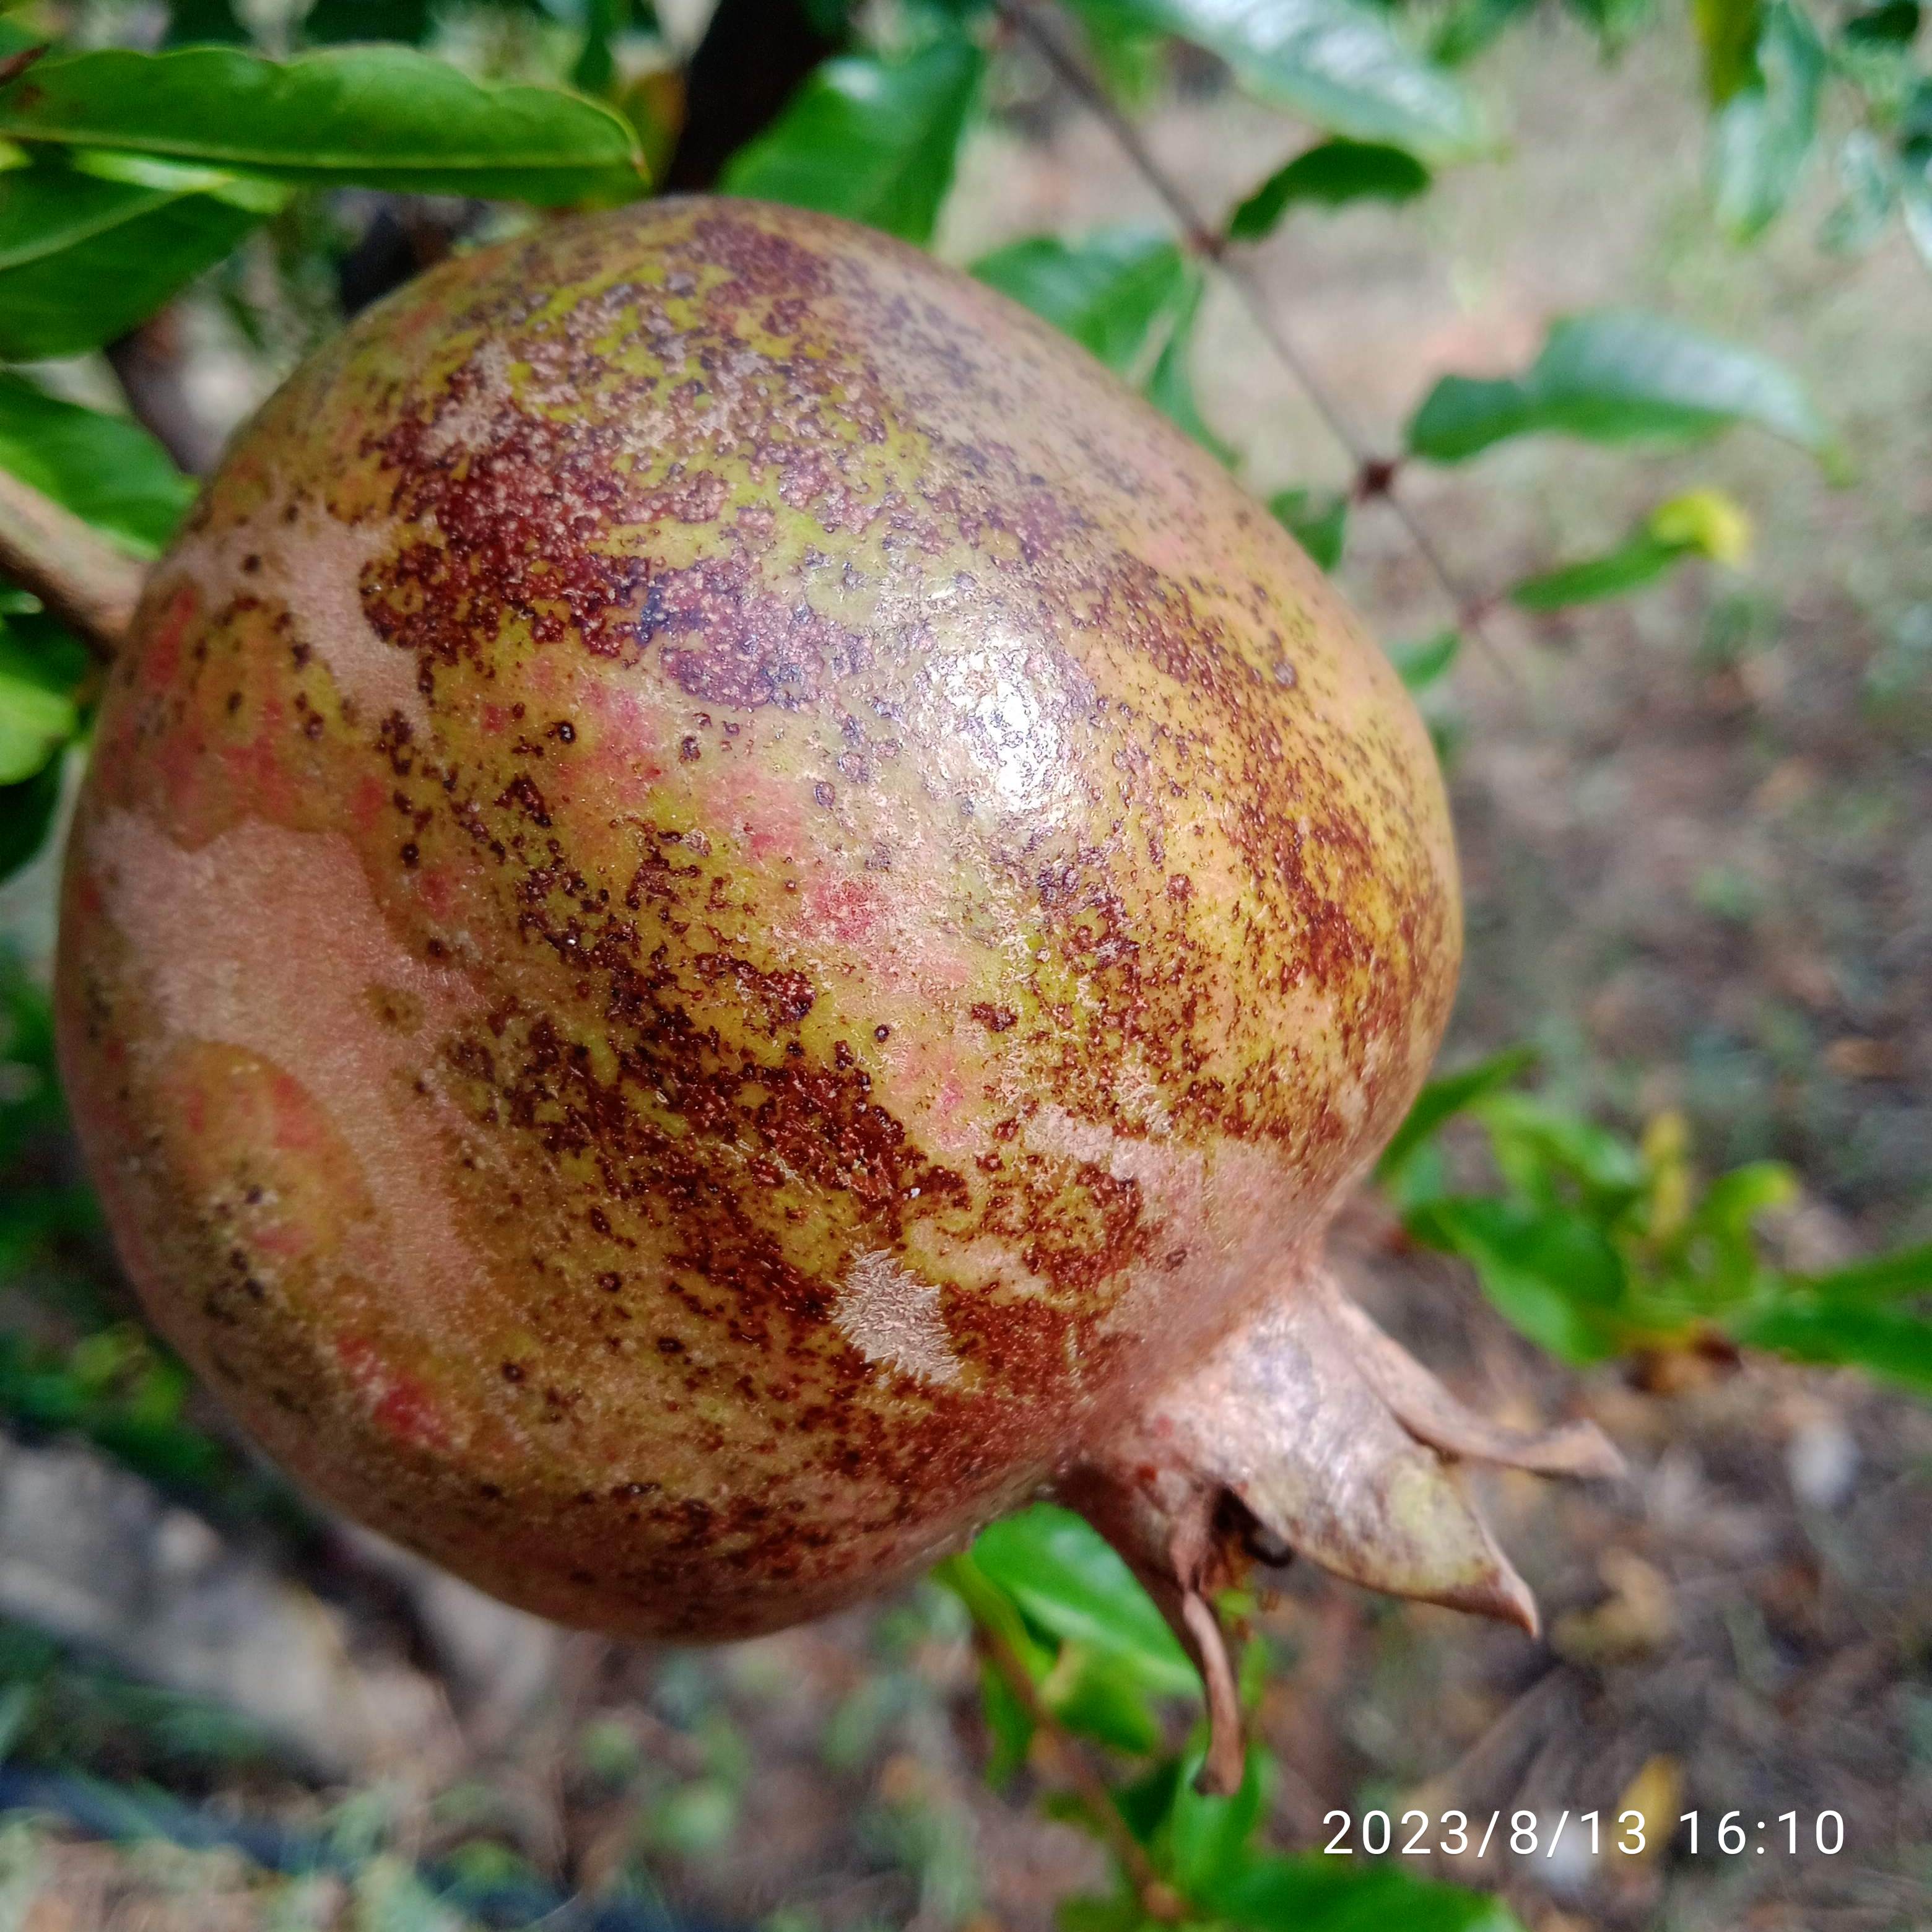
Label: Cercospora